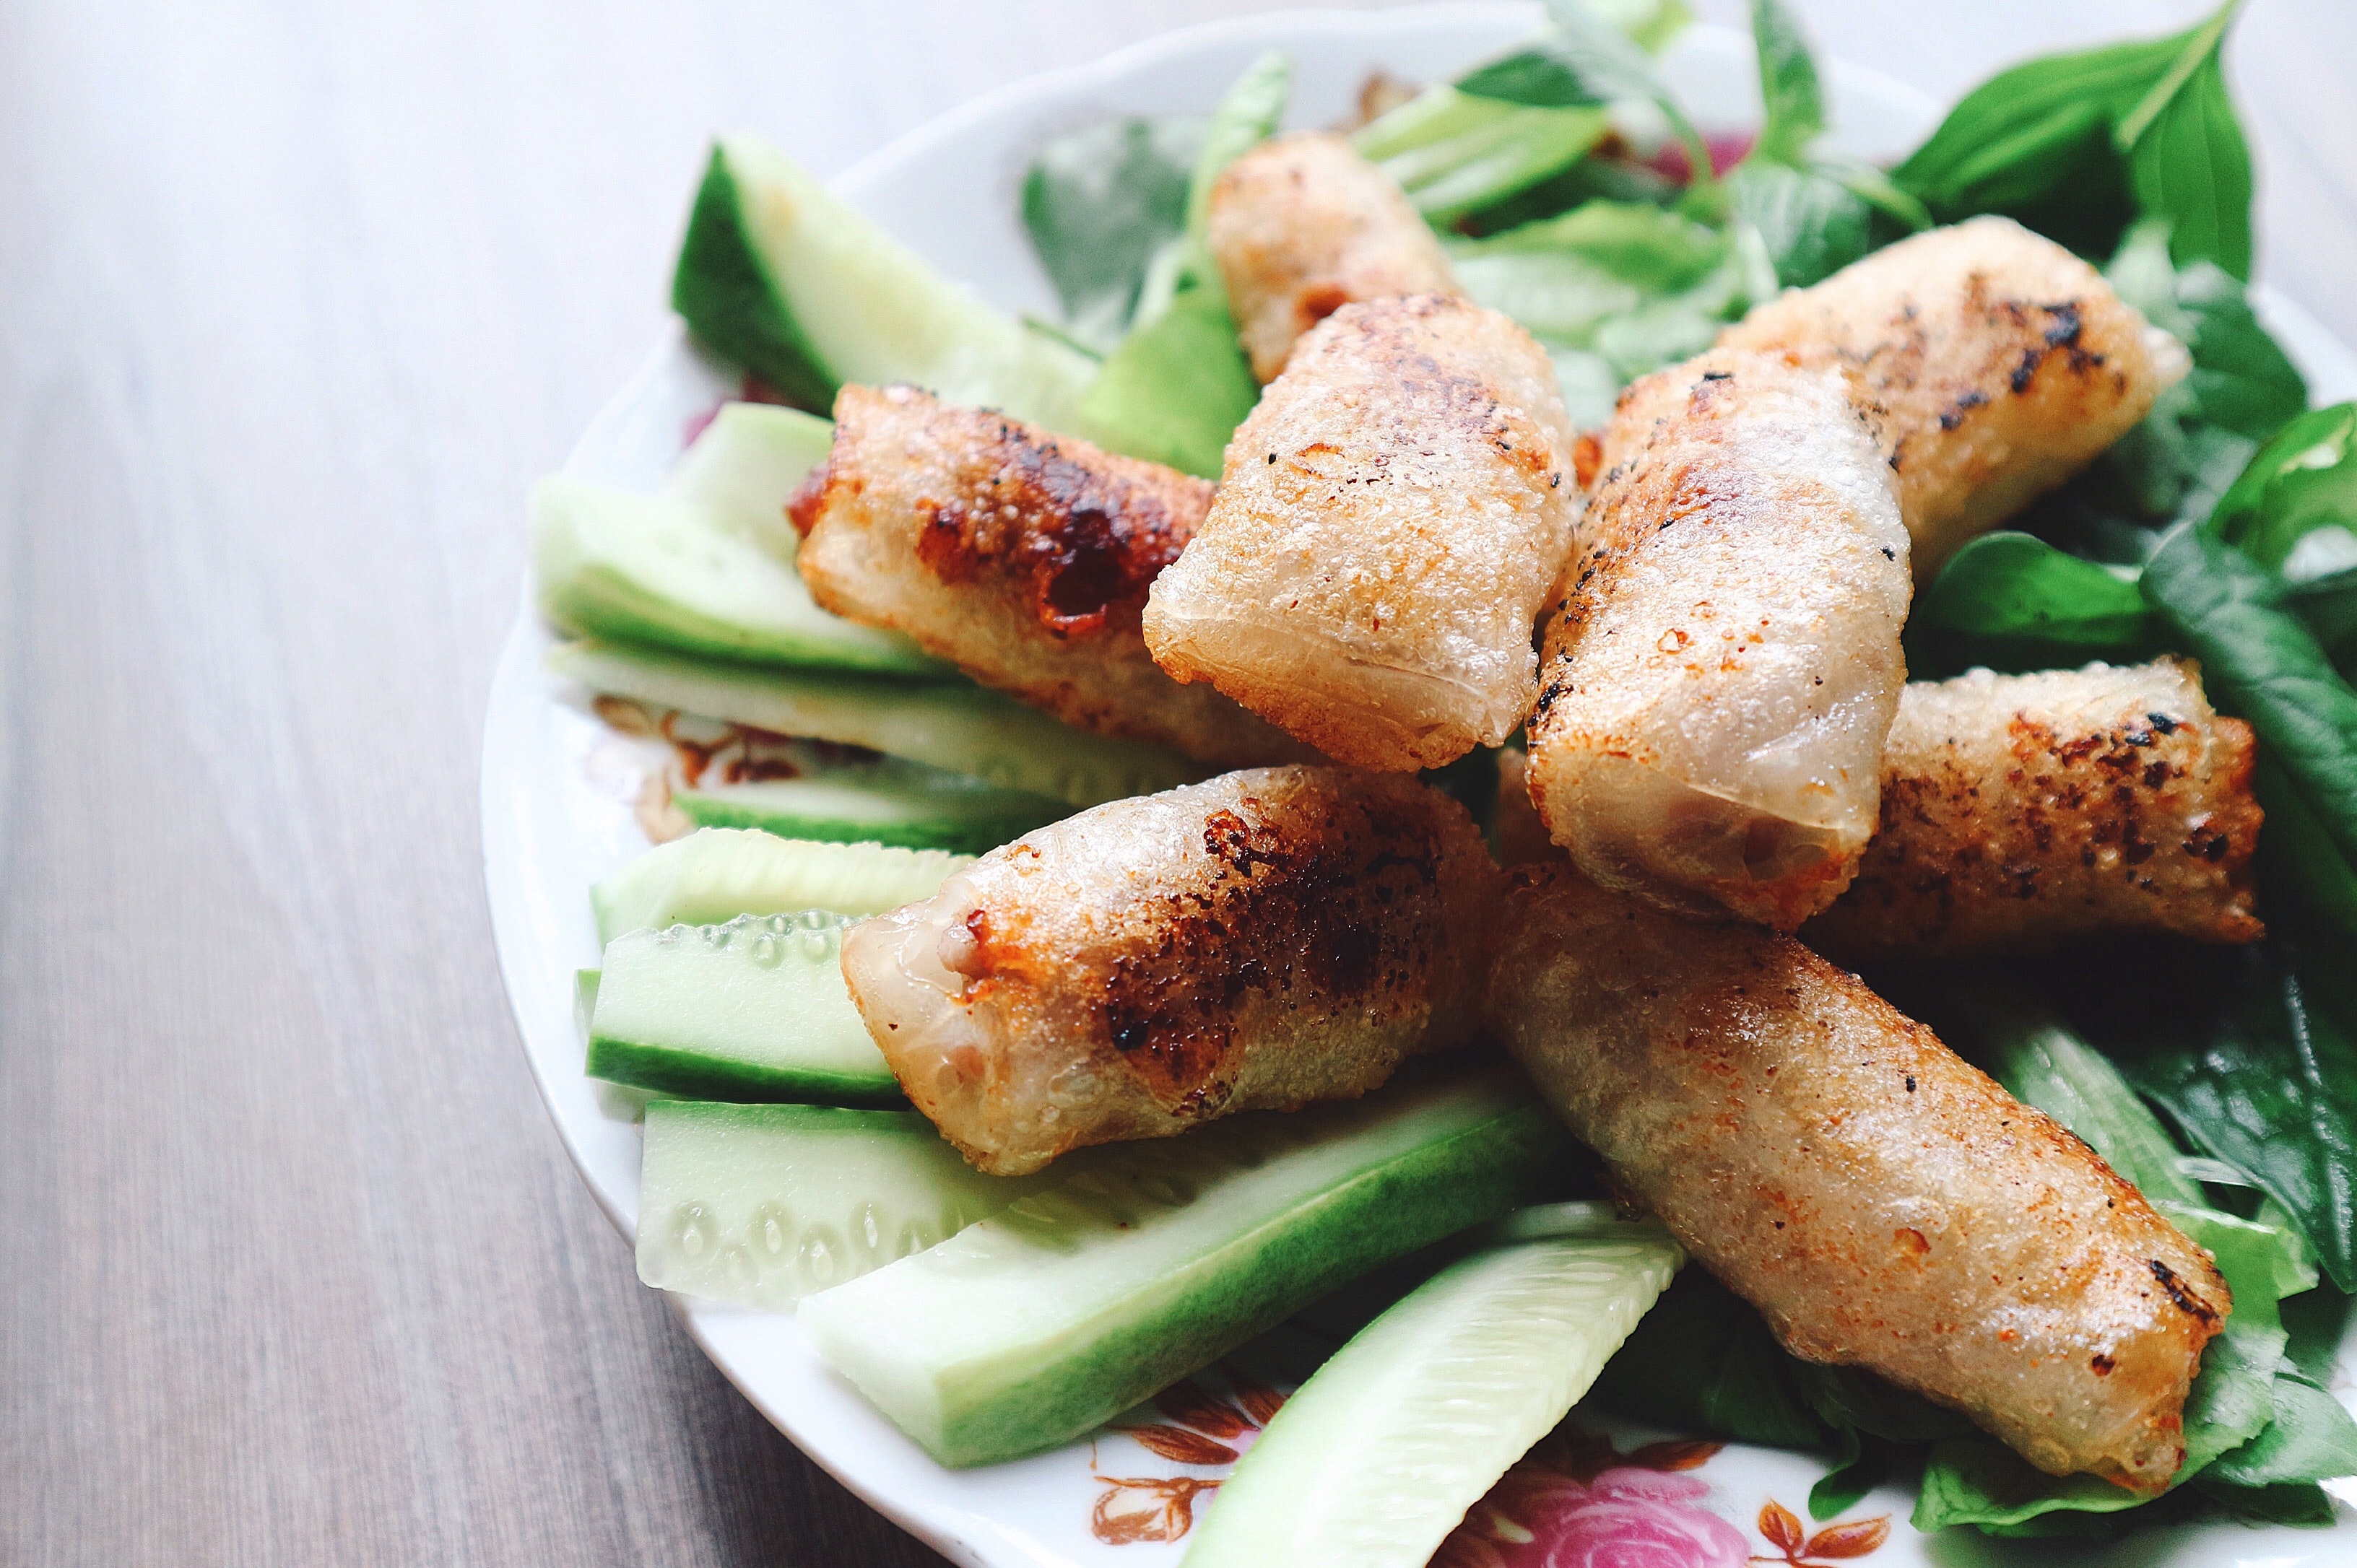
dish, food, cuisine, ingredient, Ch o t m, produce, Nem, recipe, meat, vegetable, salad, B nh t, vietnamese food